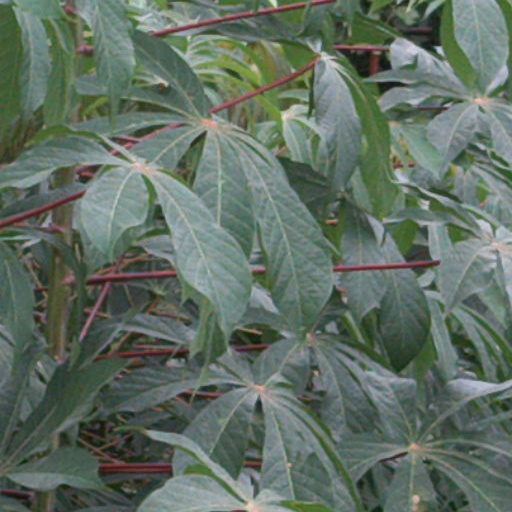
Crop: cassava